Ed Sheeran

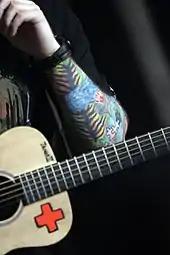
Sheeran's tattoos are either connected to his family, achievements, or memories.

Music journalist Alexis Petridis has stated that Ed Sheeran "brought pop back down to earth" with his music style, introducing himself "touting an even more austere version of Coldplay's dressed-down authenticity: one unassuming man, his guitar and a loop pedal". Noting him as "one of the most influential" artists of his generation, as he spawned "endless imitators", Petridis remarked that the music charts were "packed with Sheeran-alikes" after "×", describing it as "the wave of earnest, dressed-down, boy-next-door troubadours" that reached critical mass. Similarly, "The Guardian" writer Laura Snapes cited him as "the godfather of the current crop of singer-songwriters" in 2019, stating that Sheeran inspired "troubadours" to enter the music charts, and marked "the calcification of the everyman male pop star", and the end of record labels marketing them "exclusively to teenage girls and their mums." "Billboard" writer Jason Lipshutz noticed that his appeal and performance style had influenced up-and-coming soloists, impacting "a significant number of pop artists who crave his type of singular success." The "Financial Times" considered that the scale of Sheeran's commercial accomplishments has "broken through to such a wide and lucrative extent, far beyond the achievements of any of the other singer-songwriters in the market" in the UK.